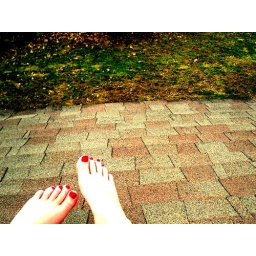
im on my roof but it almost looks like im sitting on a path in the grass or suttin